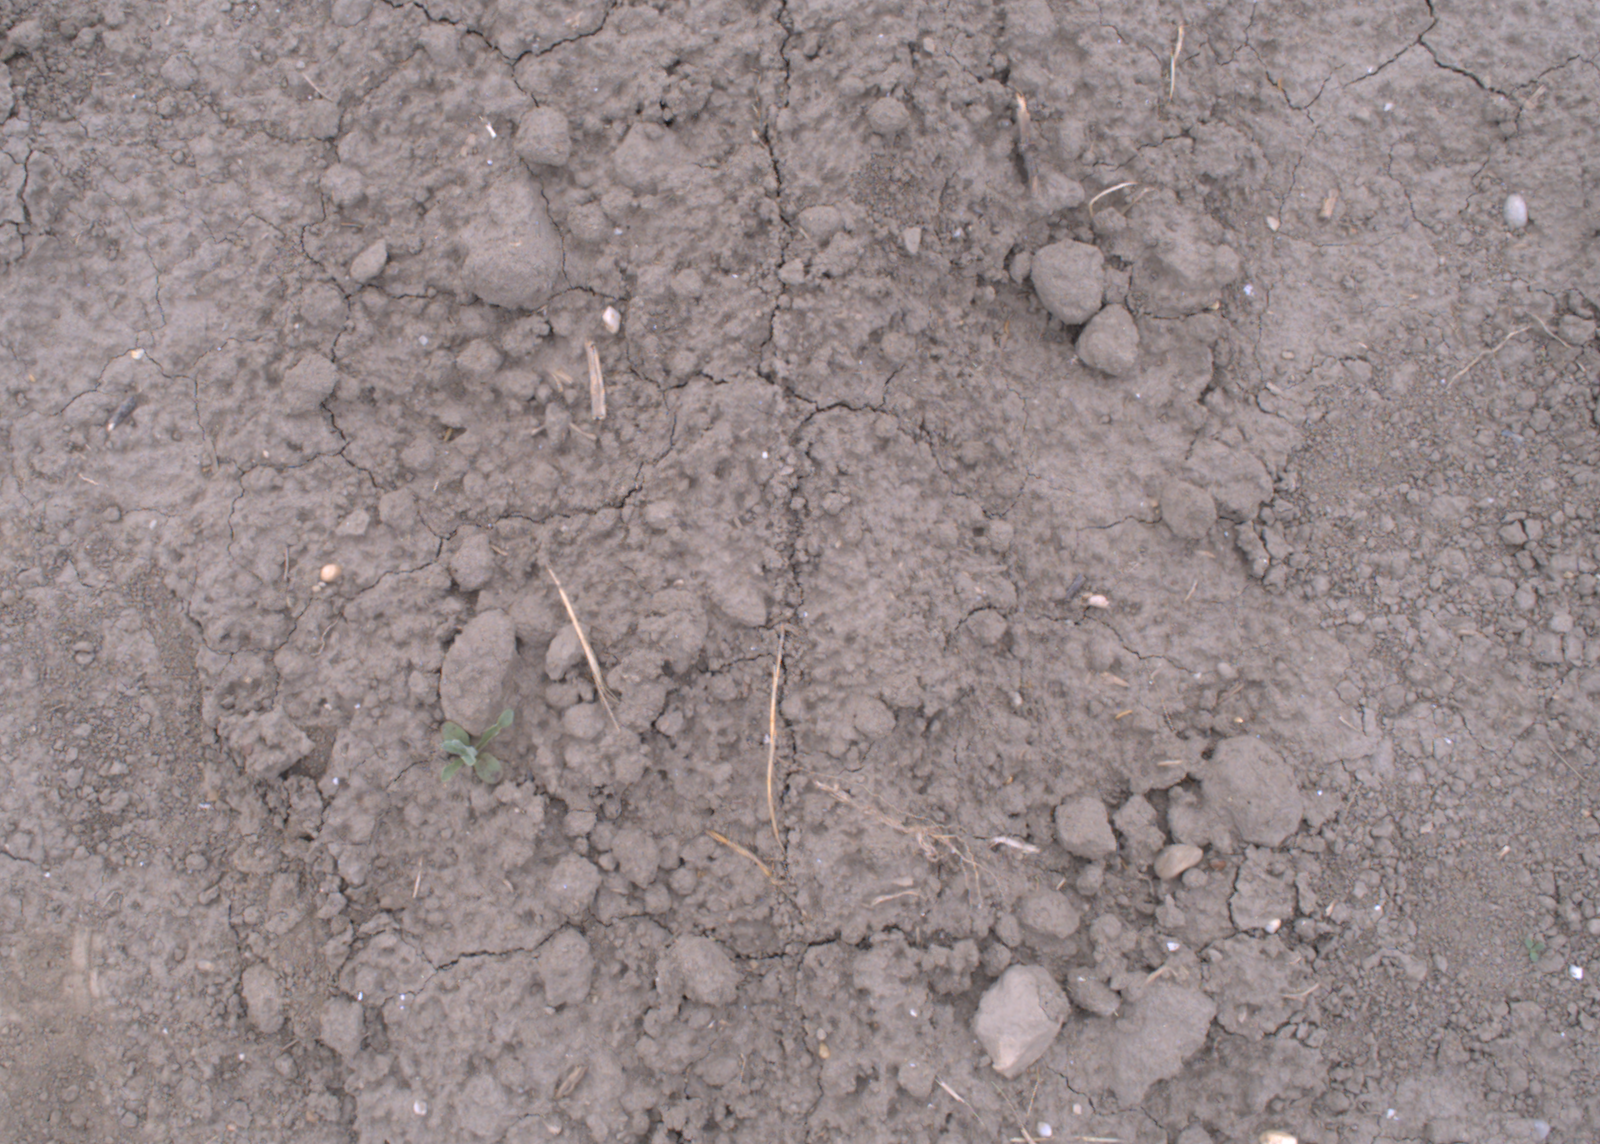
Capture date: 17.08.2020 12:18:16
Weather: cloudy
Wind: light
Seeding date: 21.07.2020
Plant canopy height (mm): 910